Pietro Ferrero Jr.

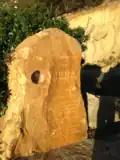
Pietro Ferrero Jr (1963–2011) memorial at the Pietro Ferrero lookout point in Cape Town

Ferrero was born in Turin, the elder son of Michele Ferrero, who raised the firm to its position as a global leader. In 1985, he began working for Ferrero, and in 1992 had risen to be in charge of European operations. He became one of the company's two CEOs in 1997, along with his brother Giovanni.